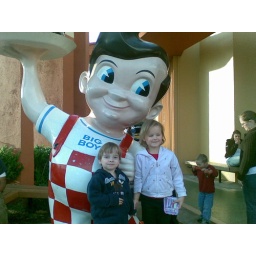
at bobs big boy in toluca lake